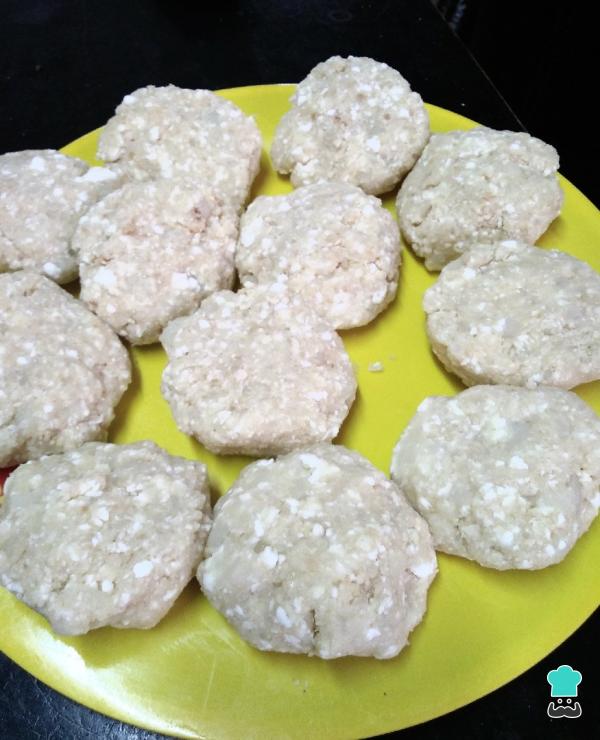
Hacer las croquetas de queso fáciles del tamaño que tú gustes cogiendo porciones de masa y dándoles forma.